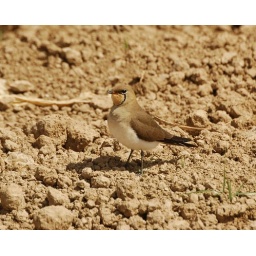
This bird was one of several pratincoles displaying in a field close to the car!